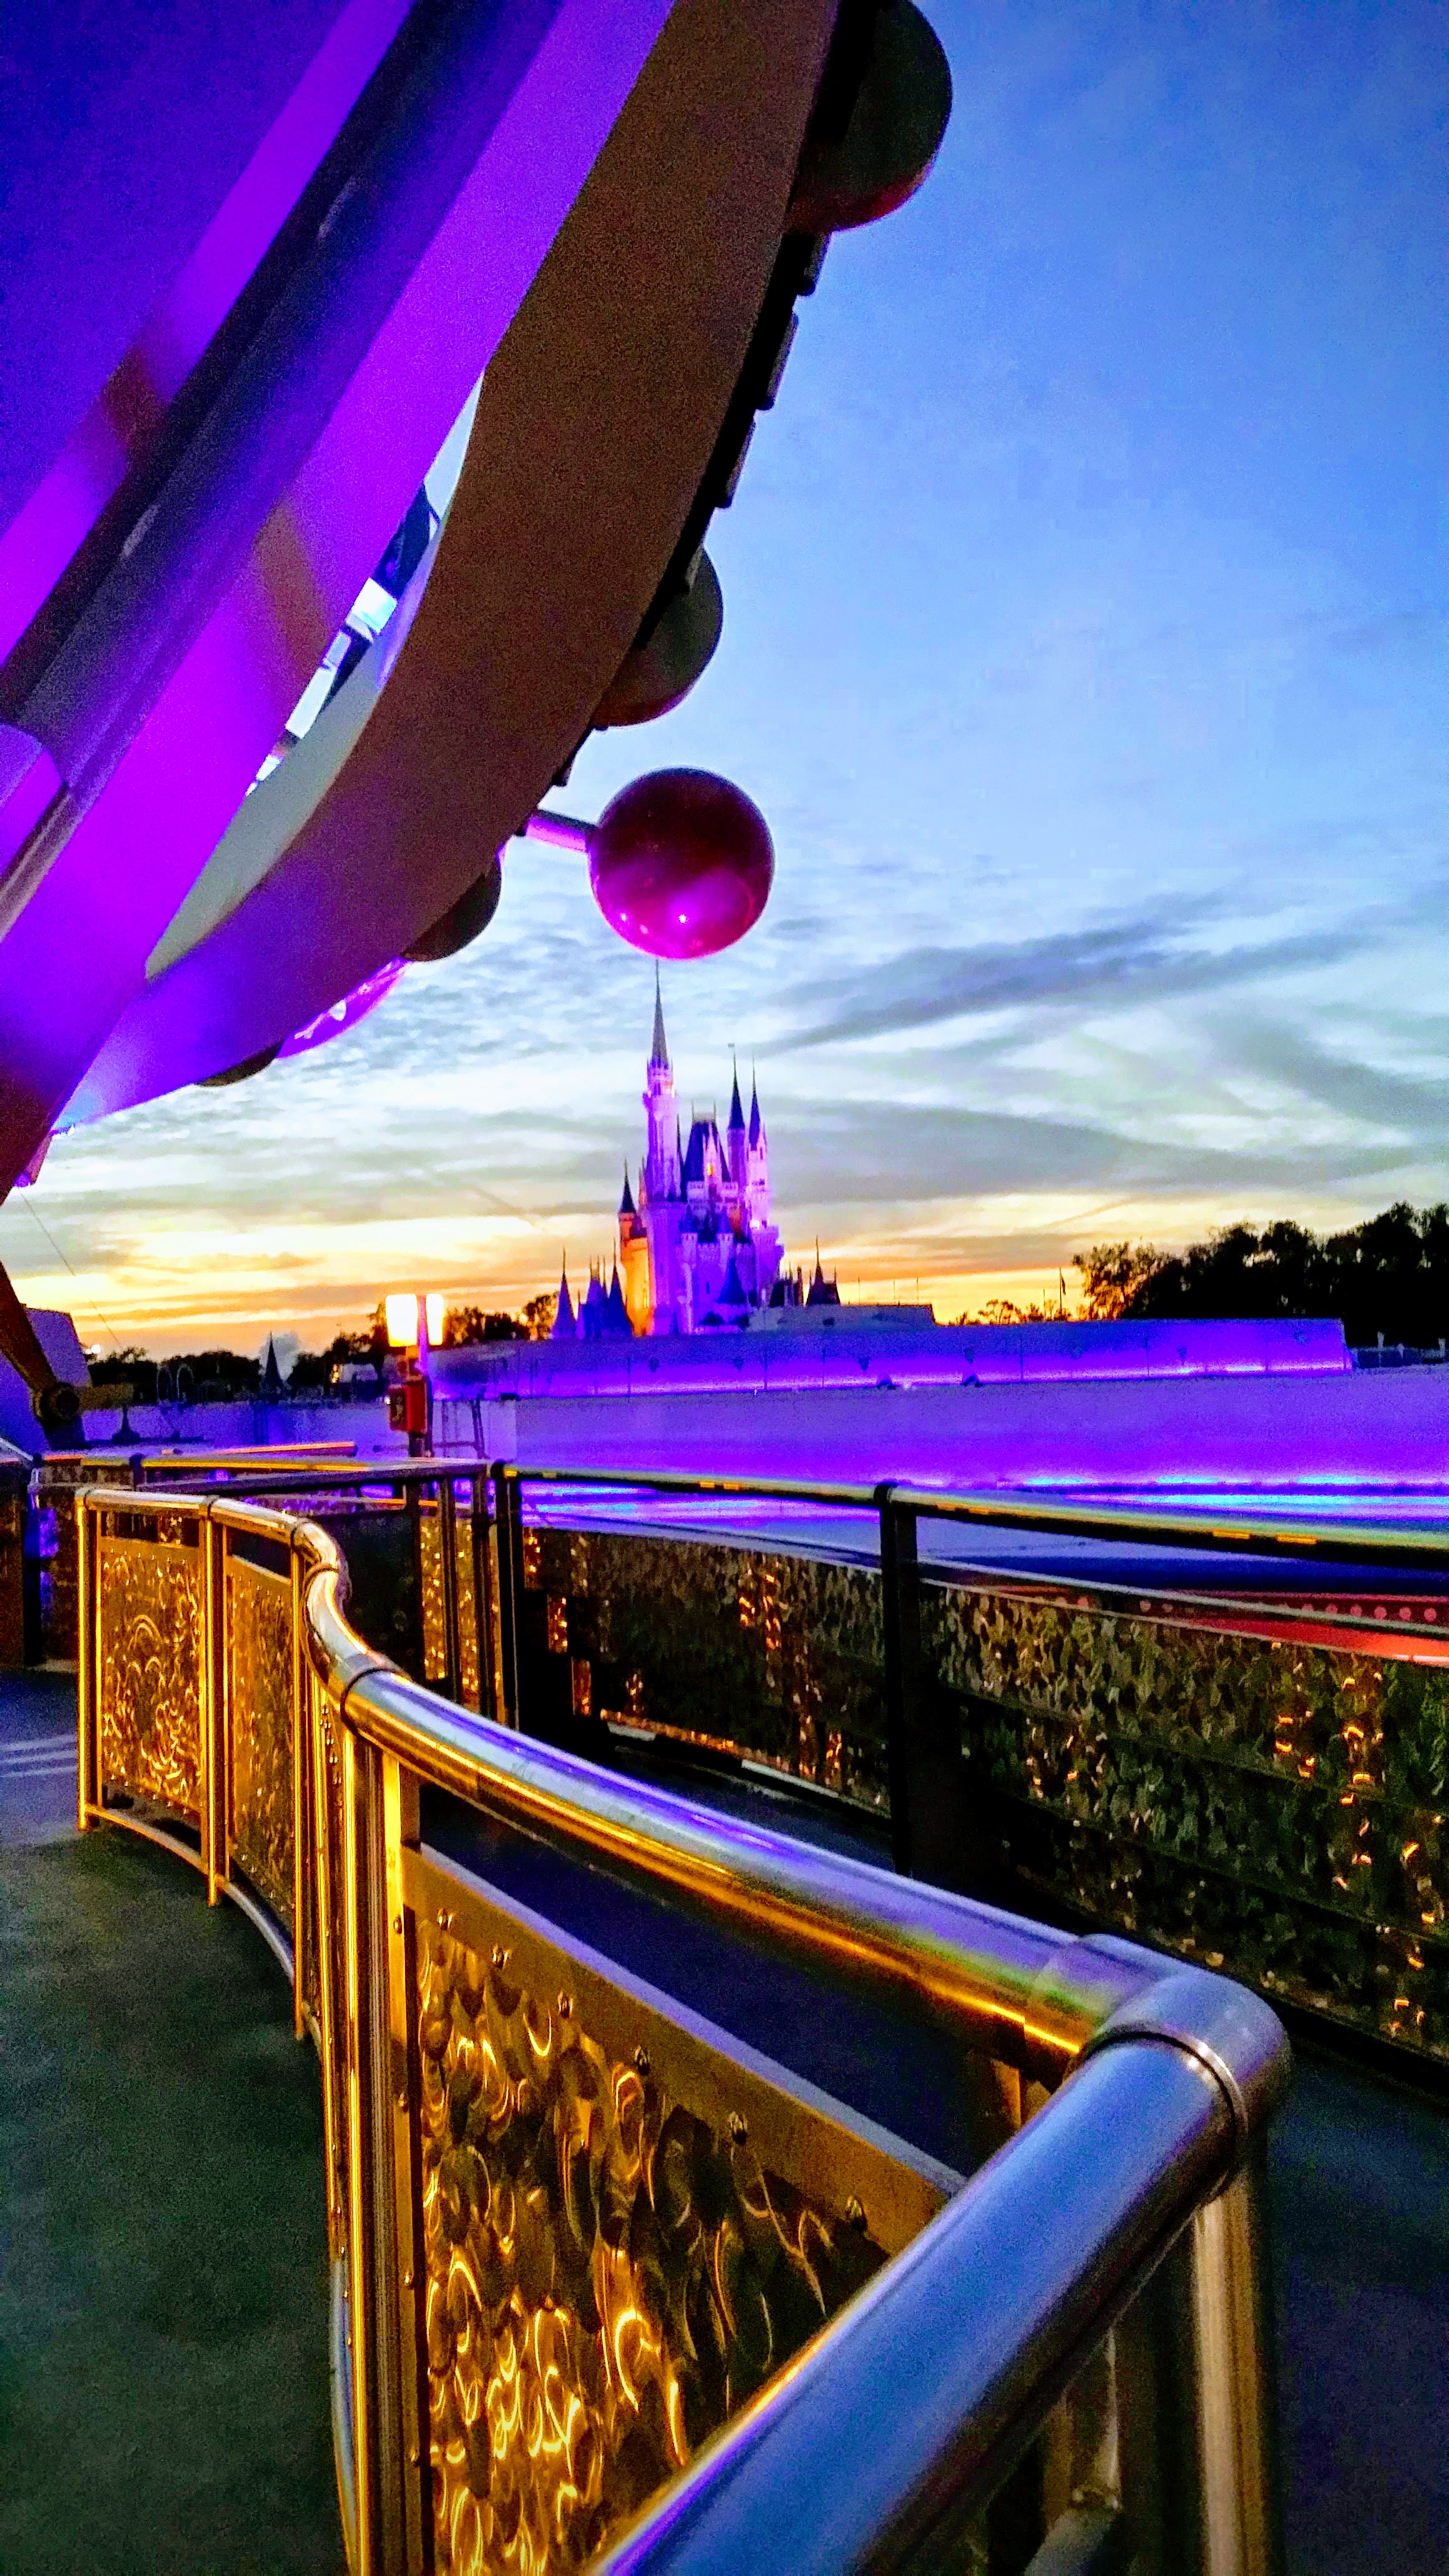
disney, sky, purple, lighting, magenta, architecture, night, leisure, resort, vacation, building, tourist attraction, city, evening, bridge, river, hotel, world, tourism